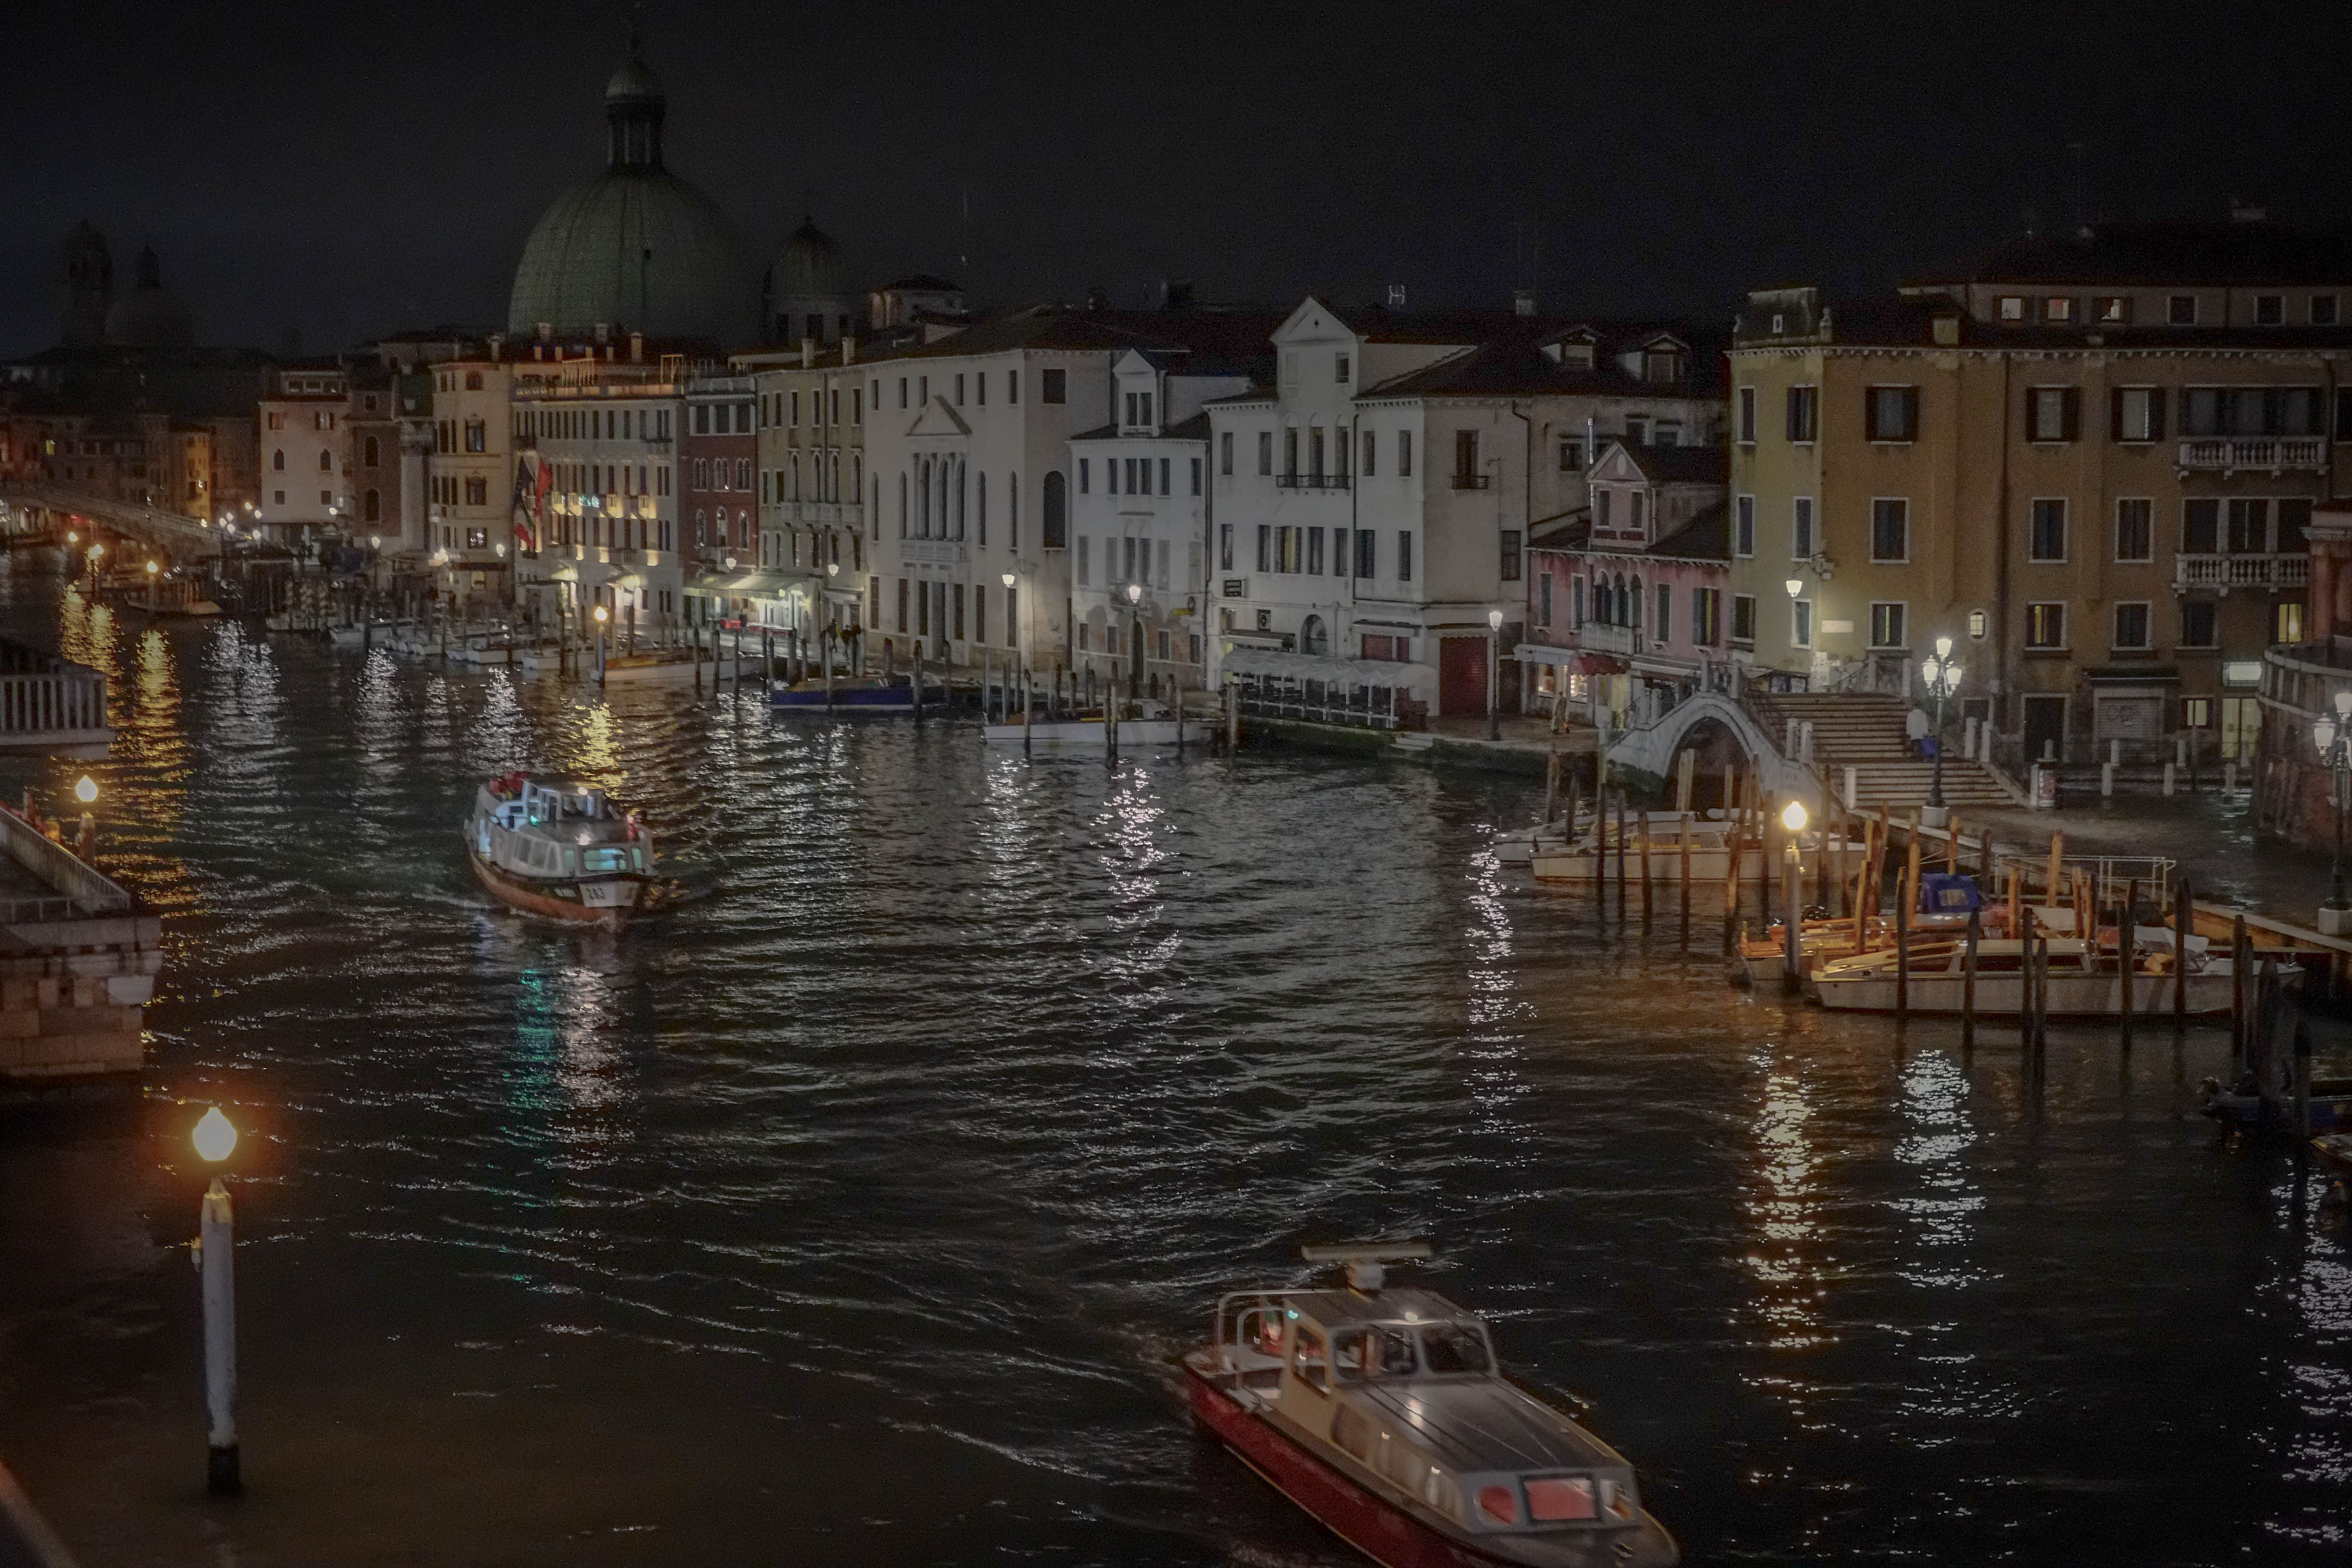
boat, night, city, urban, canal, cityscape, dusk, evening, reflection, vehicle, venice, tourism, waterway, stadt, heritage, unesco, worldheritage, kulturerbe, welterbe, weltkulturerbe, unescowelterbe, culturalheritage, venedig